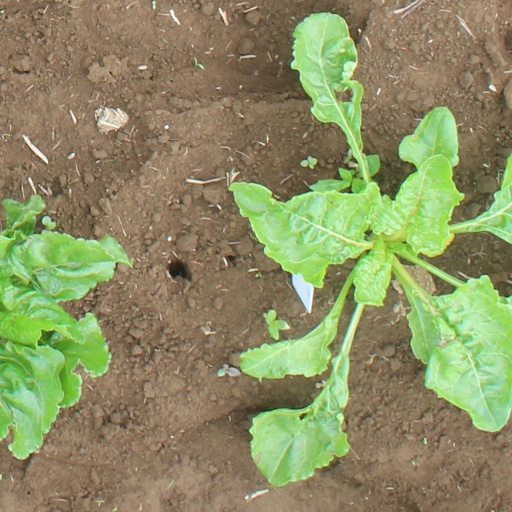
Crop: sugar beet